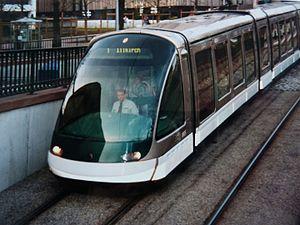
Le réseau de tramway de Strasbourg dessert la capitale alsacienne et six communes de son agglomération, ainsi que la ville frontalière allemande de Kehl. Exploité par la Compagnie des transports strasbourgeois, il est considéré comme un exemple remarquable de la renaissance du tramway dans les années 1990. Avec les expériences réussies de Nantes, Grenoble et Paris, le réseau de tramway de Strasbourg constitue le quatrième plus ancien réseau de tramway remis en service en France après la Seconde Guerre mondiale. Il a ainsi contribué à la construction de nouveaux tramways dans d'autres agglomérations françaises, comme Montpellier, Lyon, Bordeaux ou Nice.